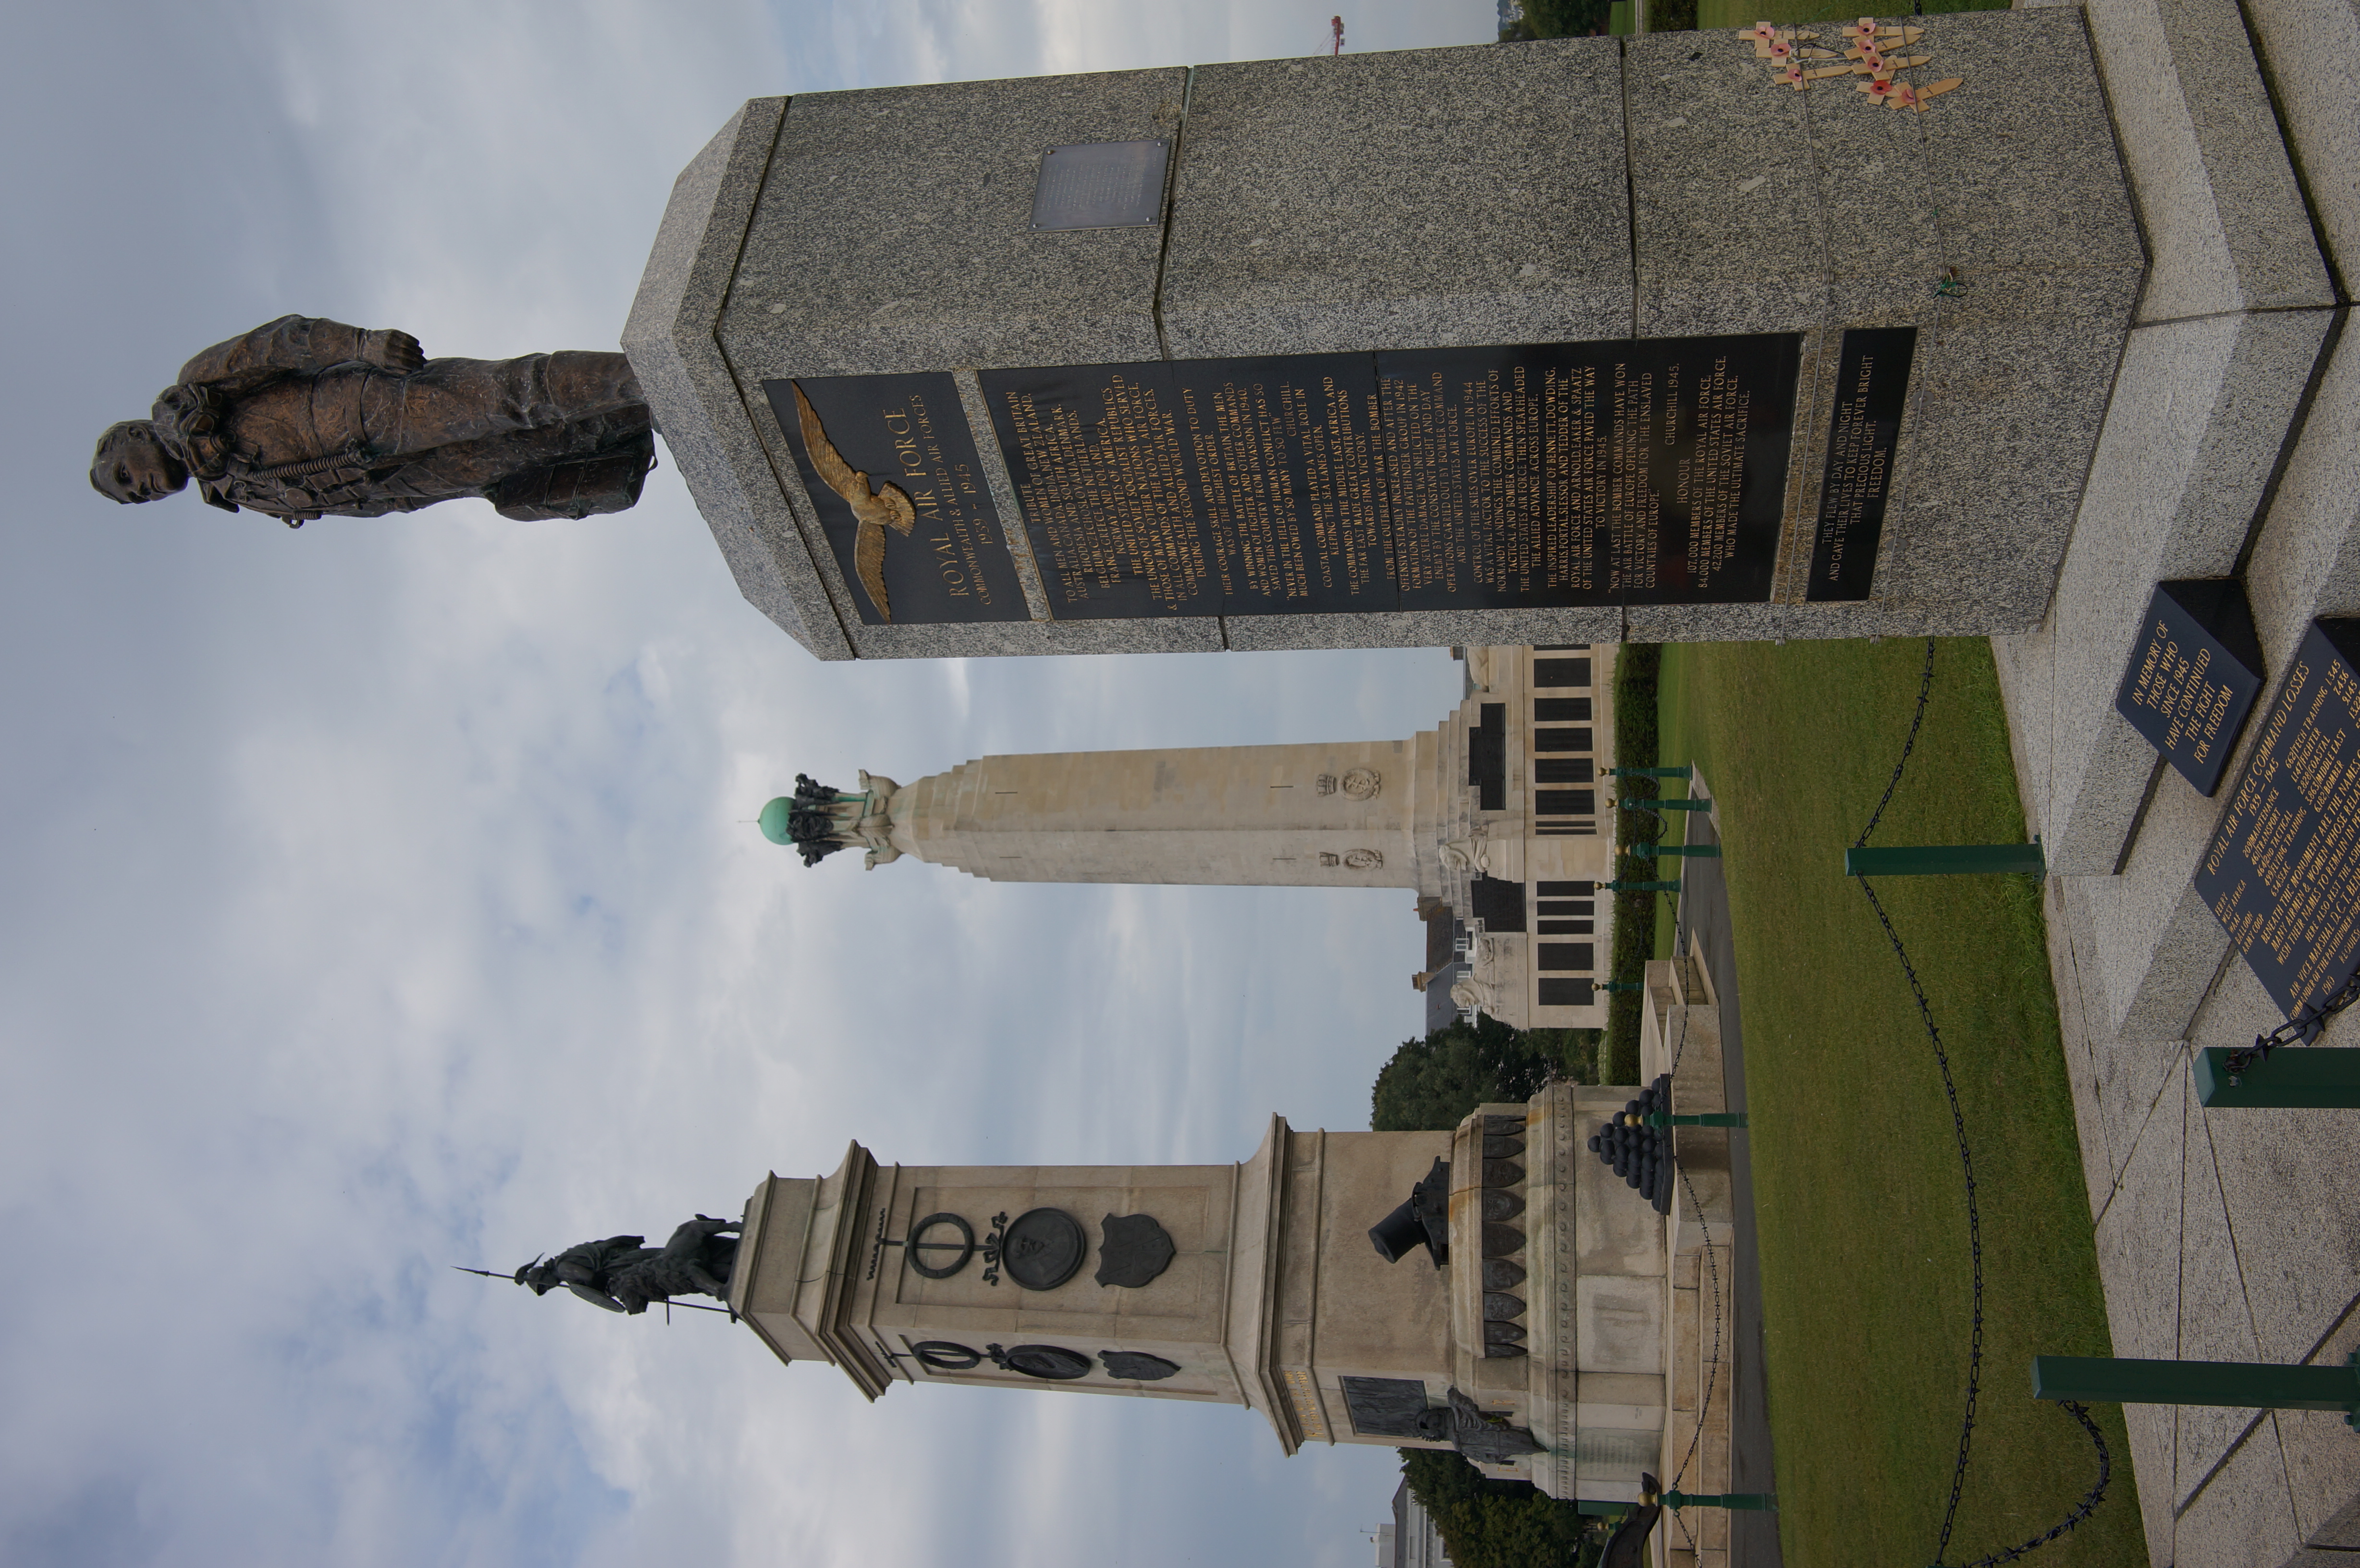
monument, statue, landmark, tourism, 2016, sculpture, memorial, greatbritain, samyang, sony, plymouth, nex, nex6, devon, 21mm, lenstagged, samyang21mm114umccse, samyang21mm, steffenzahn, grosbritanien, ancient history